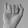
ASL letter: I